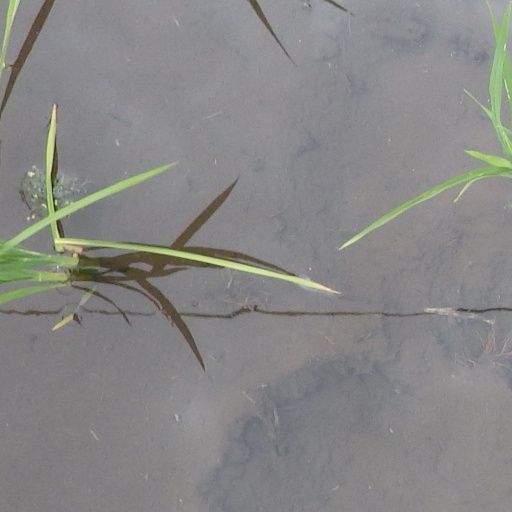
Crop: rice